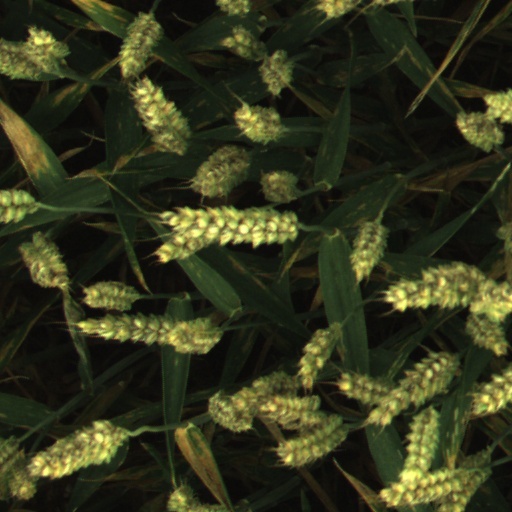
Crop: wheat